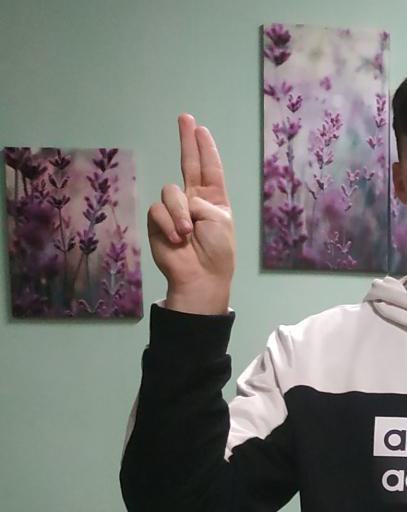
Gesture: two_up